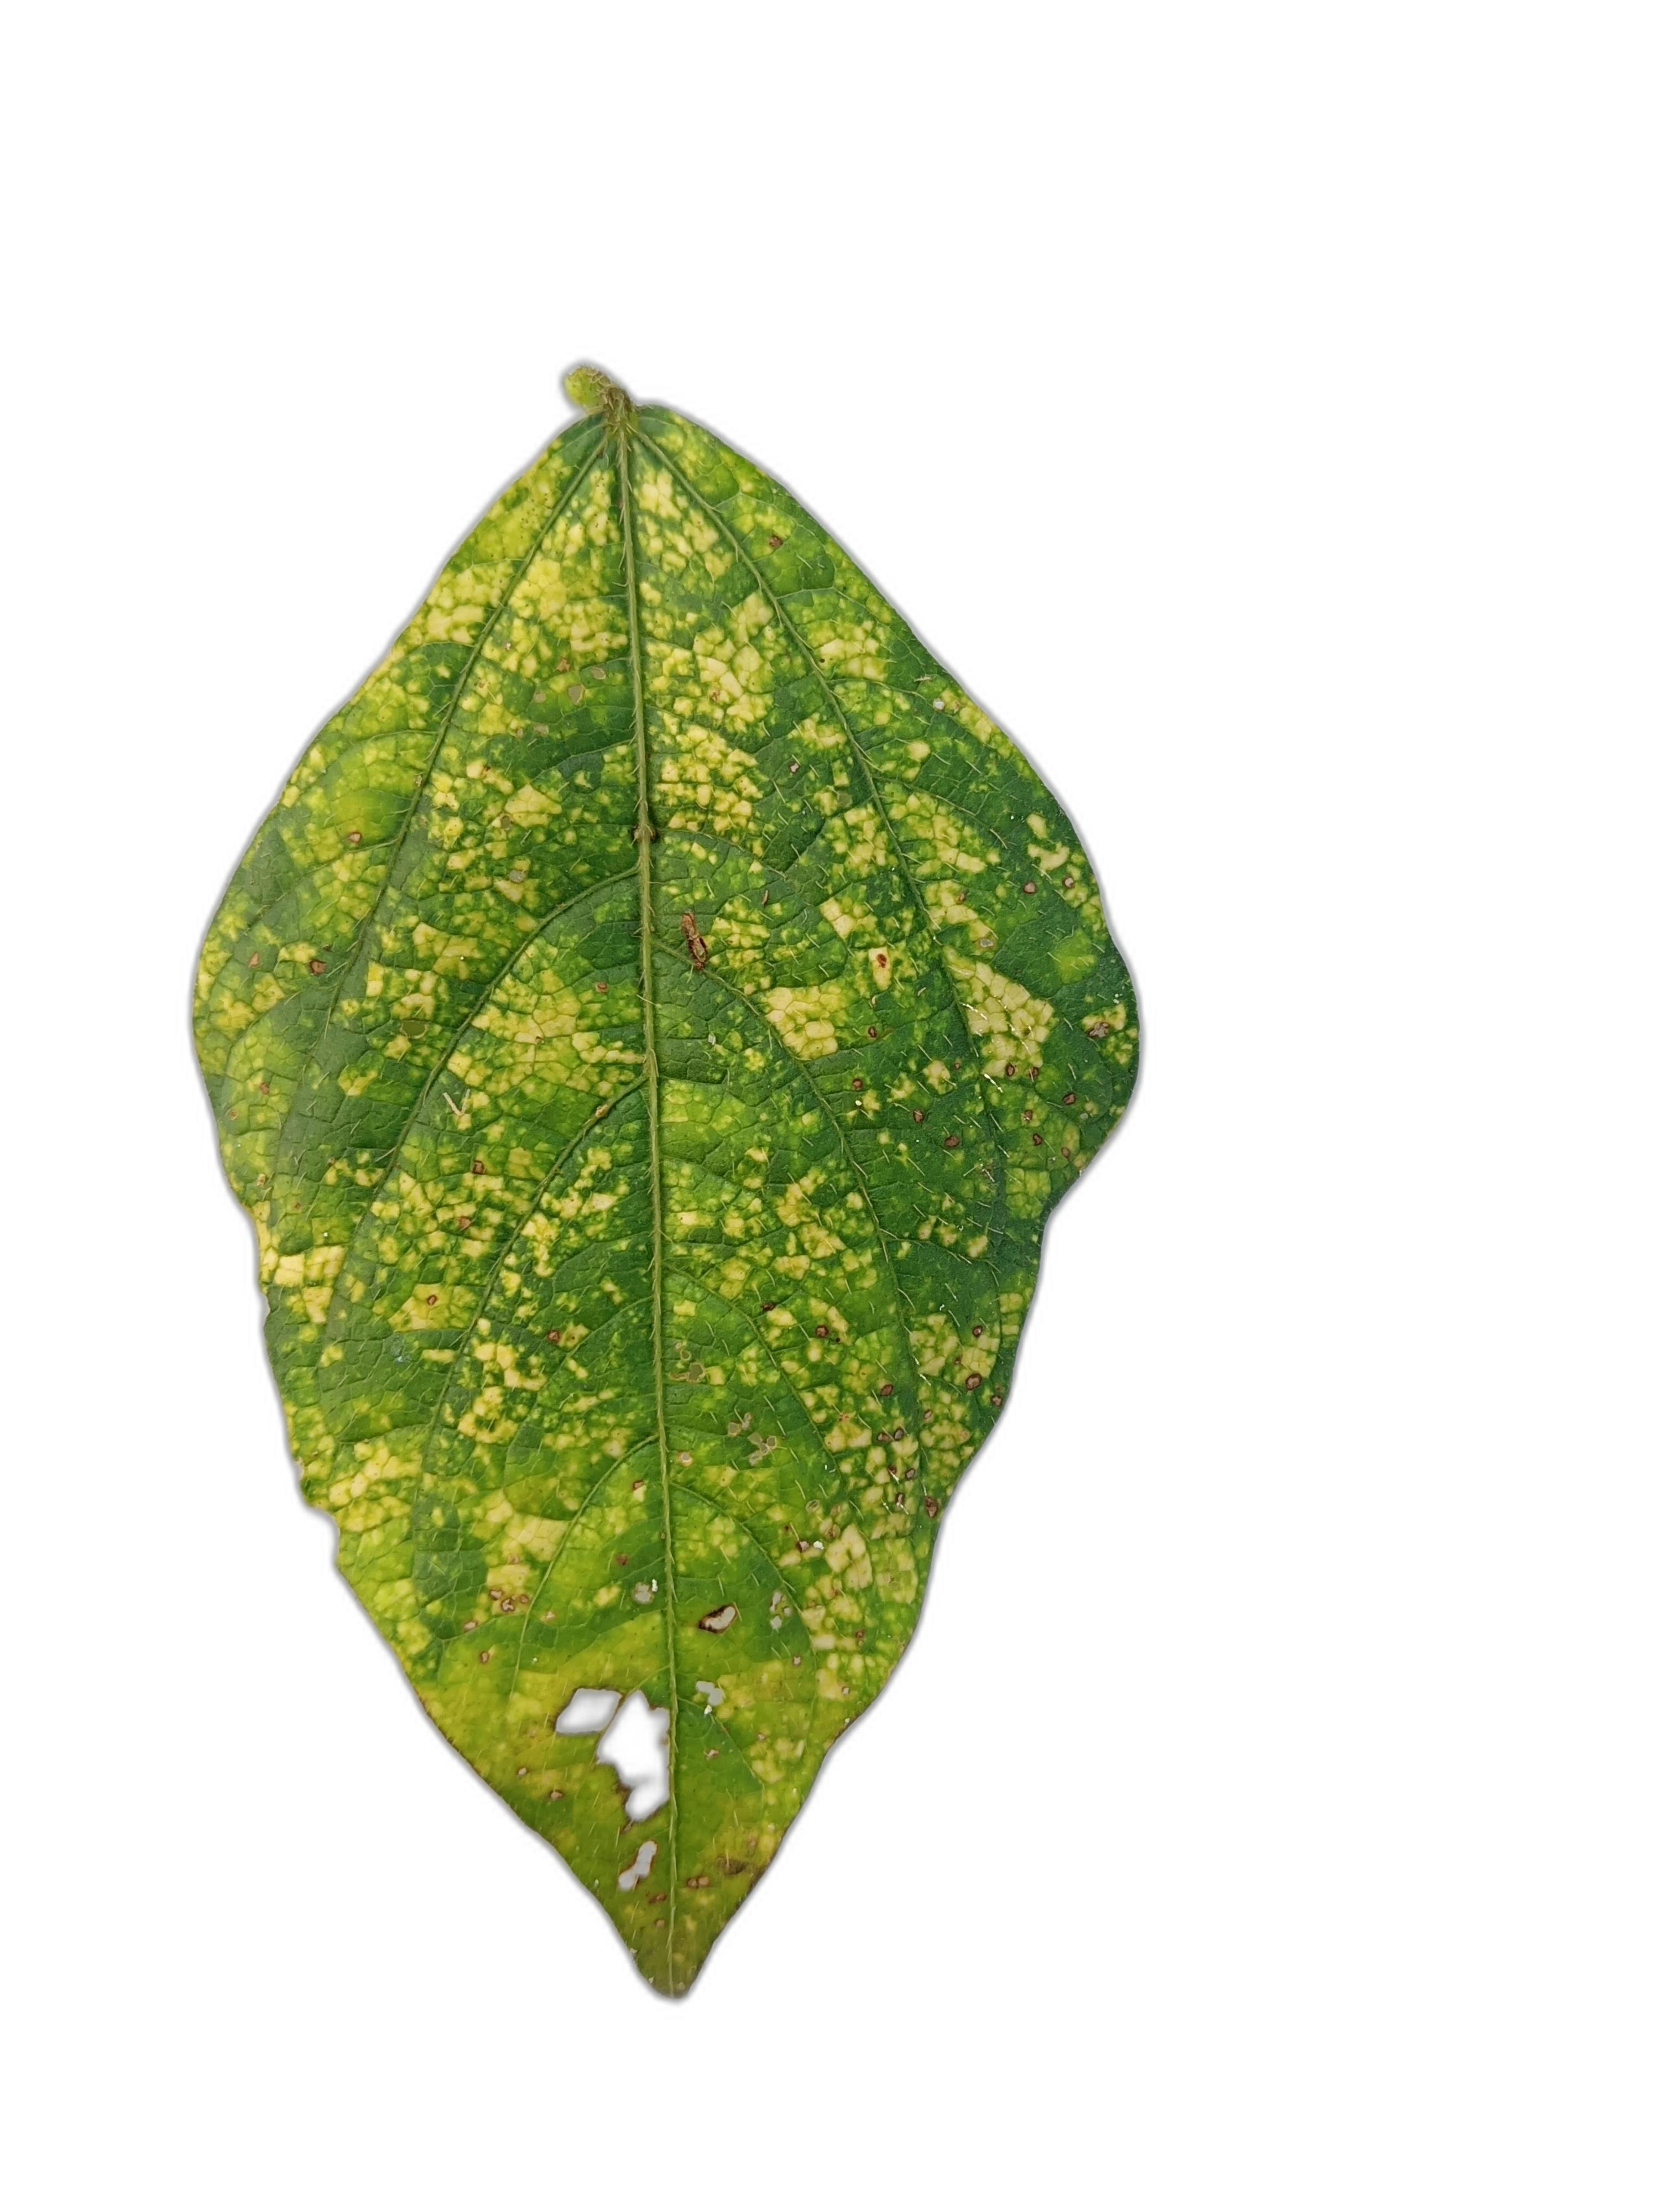
Label: Yellow Mosaic